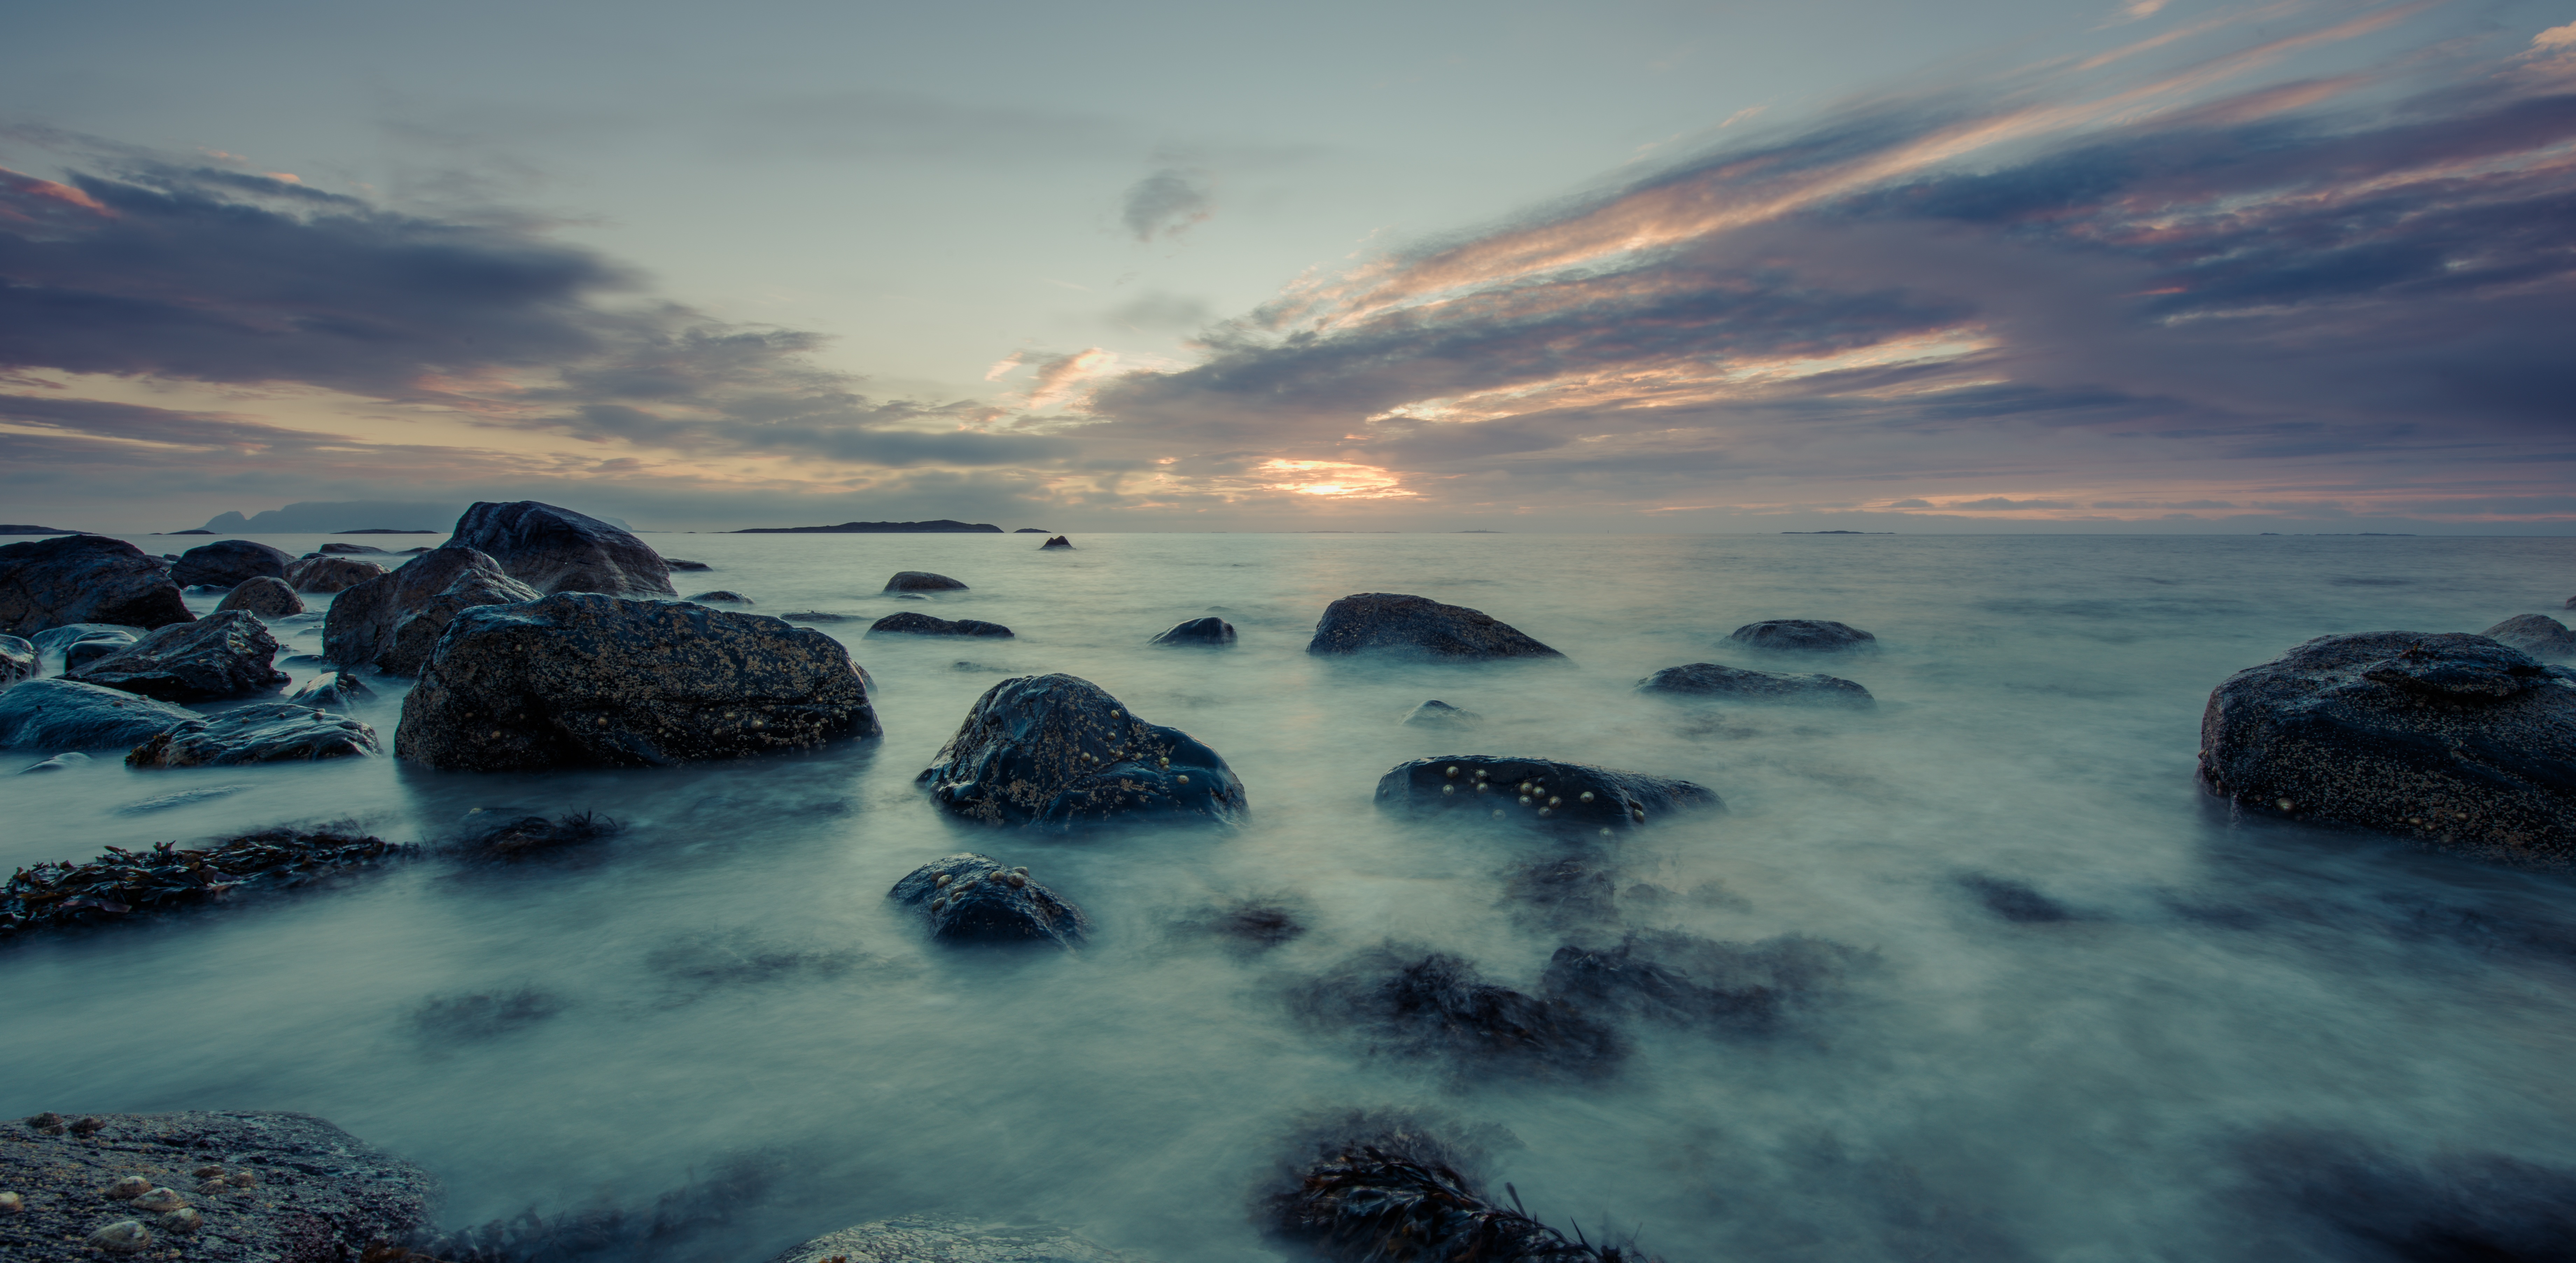
beach, landscape, sea, coast, nature, rock, ocean, horizon, mountain, cloud, sky, sunrise, sunset, sunlight, morning, shore, wave, dawn, dusk, evening, reflection, bay, body of water, loch, meteorological phenomenon, atmospheric phenomenon, wind wave